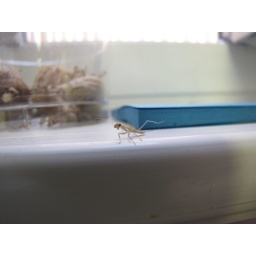
hatched in my office aug 19th 2009 in a plastic cup